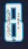
Number: 8